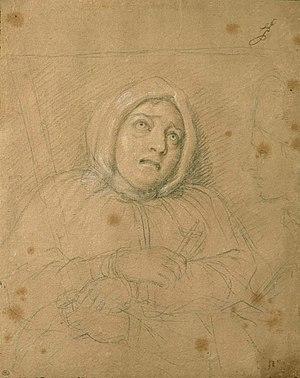
L'affaire des poisons est une série de scandales impliquant des empoisonnements survenus entre 1679 et 1682, sous le règne de Louis XIV, et qui secouèrent Paris et la Cour. Plusieurs personnalités éminentes de l’aristocratie furent impliquées, et ces affaires installèrent un climat hystérique de « chasse aux sorcières » et aux empoisonneuses.